Stasys Pundzevičius

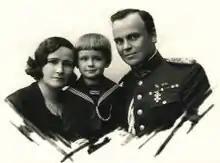
Pundzevičius with his wife and son

In 1919–20, he participated in the Lithuanian Wars of Independence with the Russian SFSR, the West Russian Volunteer Army, and the Polish Armed Forces. In 1920, Pundzevičius participated in the preparation of the battle plan for the Battle of Giedraičiai (with Juozas Lanskoronskis).